N'guigmi

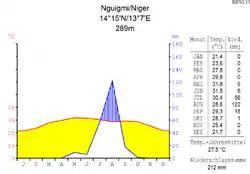
Metric temperature & rainfall diagram for N'guigmi (in German). Shows average daytime high of 27.5 degrees Celsius, total yearly rainfall average of 212 millimetres.

N'guigmi is a city and Commune of fifteen thousand in the easternmost part of Niger, very near to Lake Chad – lying on its shore until the lake retreated. It is a crossroads for the traditional camel caravans of the Toureg and for traders plying North and South across the Sahara.